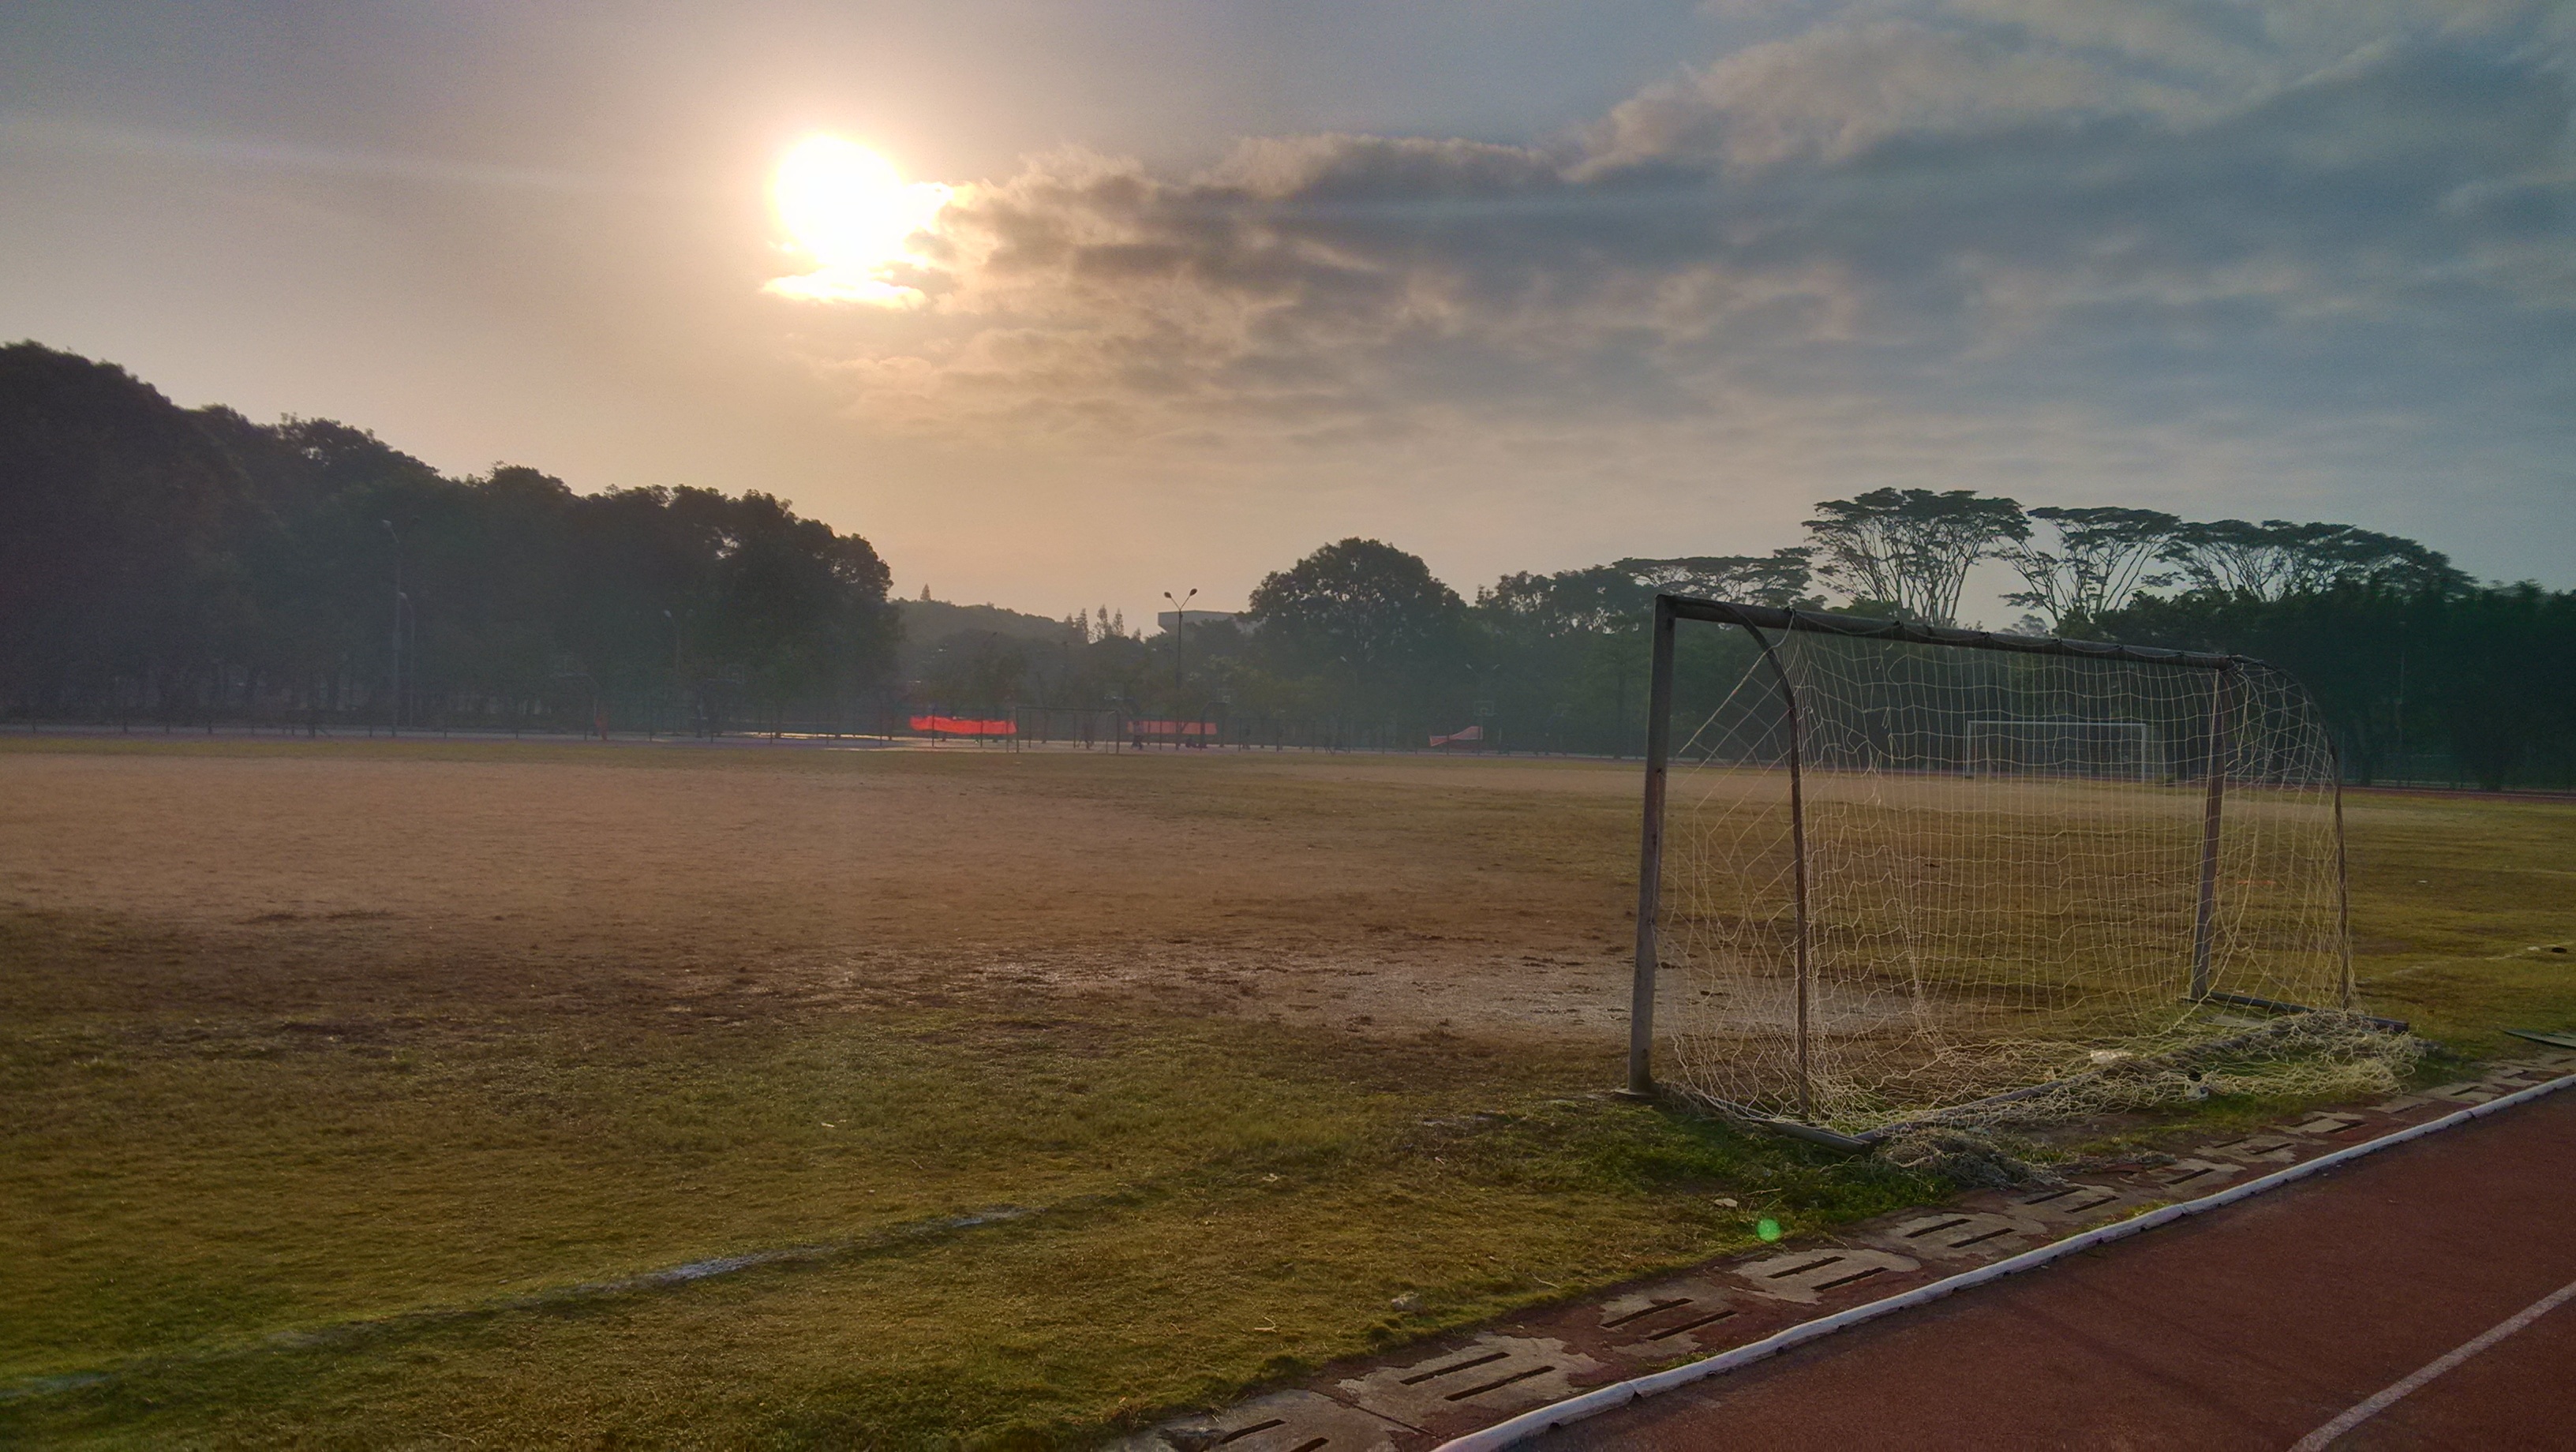
landscape, sea, horizon, cloud, sunrise, sunset, mist, field, sunlight, morning, hill, wind, dawn, dusk, evening, weather, playground, rural area, atmospheric phenomenon, athletic track